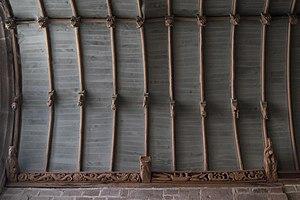
L'église Notre-Dame-de-Roscudon est une église catholique située à Pont-Croix dans le département du Finistère en France. Construite à partir du XIIIᵉ siècle par adjonctions successives, jusqu'au second quart du XVIᵉ siècle grâce au mécénat des seigneurs de Pont-Croix, puis de leurs alliés et descendants de la maison de Rosmadec, elle est un exemple du mécénat de l'aristocratie locale bretonne, et témoigne de la permanence de ce lignage noble au long des trois siècles de sa construction.